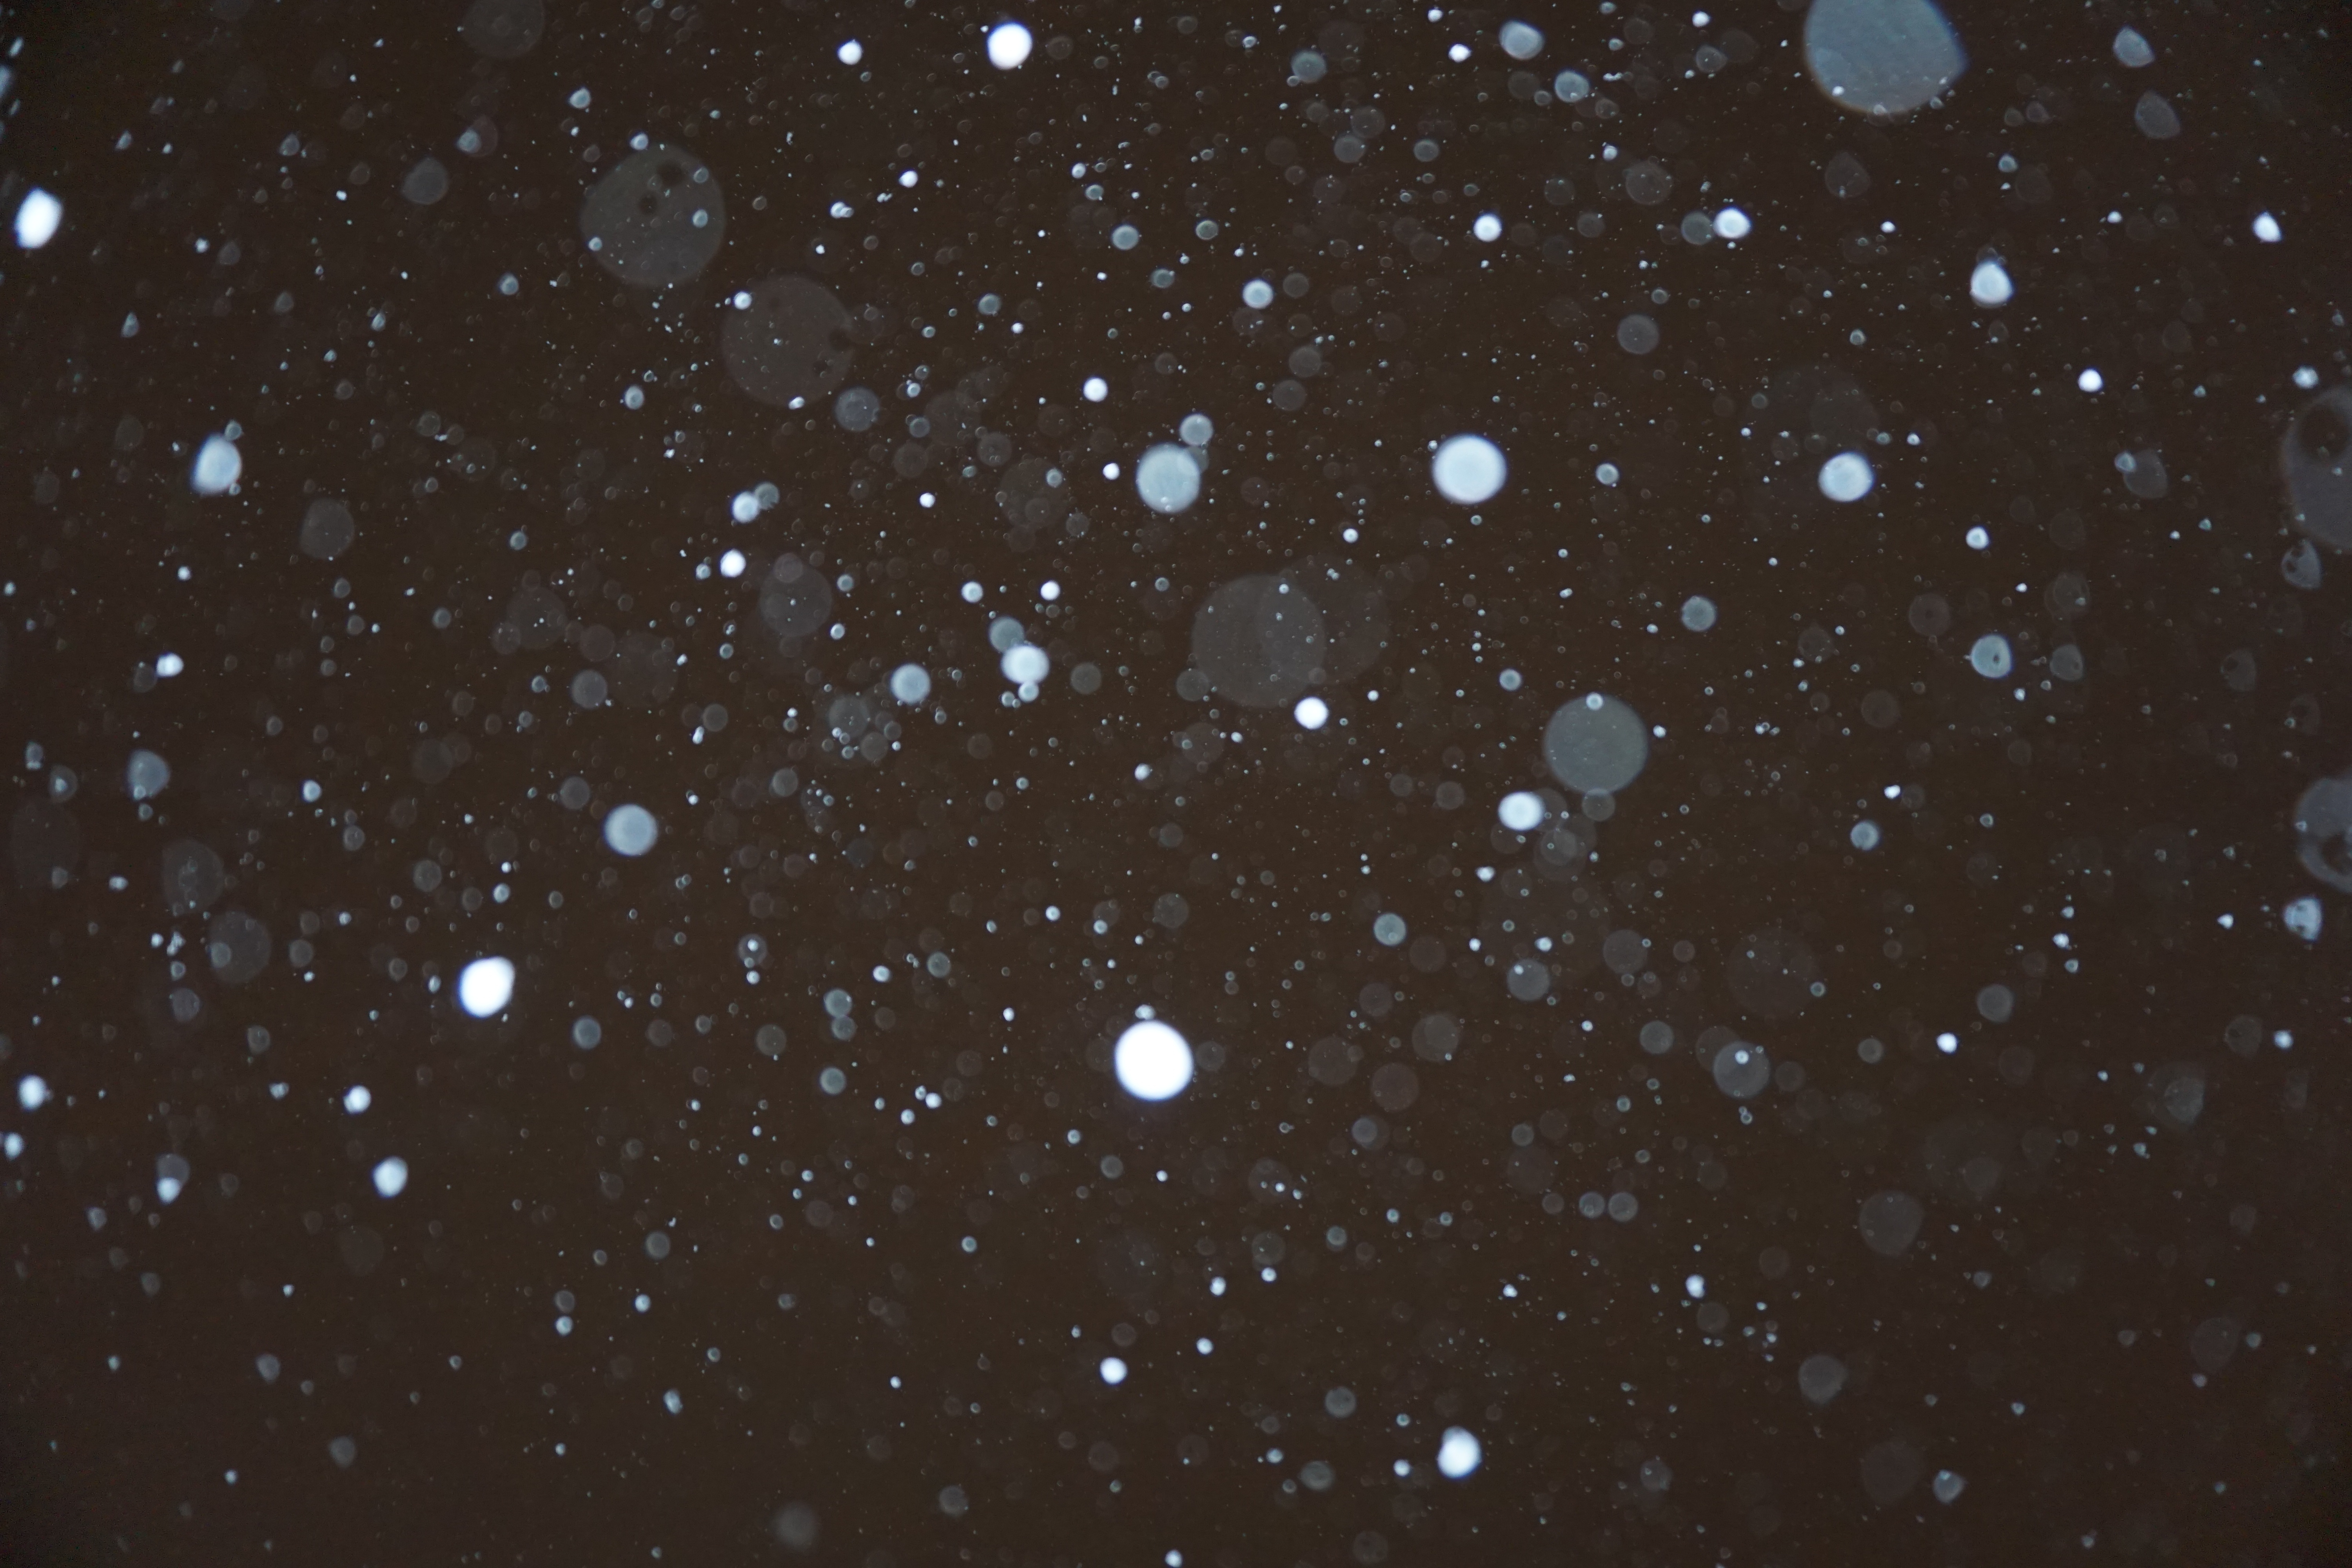
nature, snow, winter, white, star, weather, circle, background, scamp, synthetic